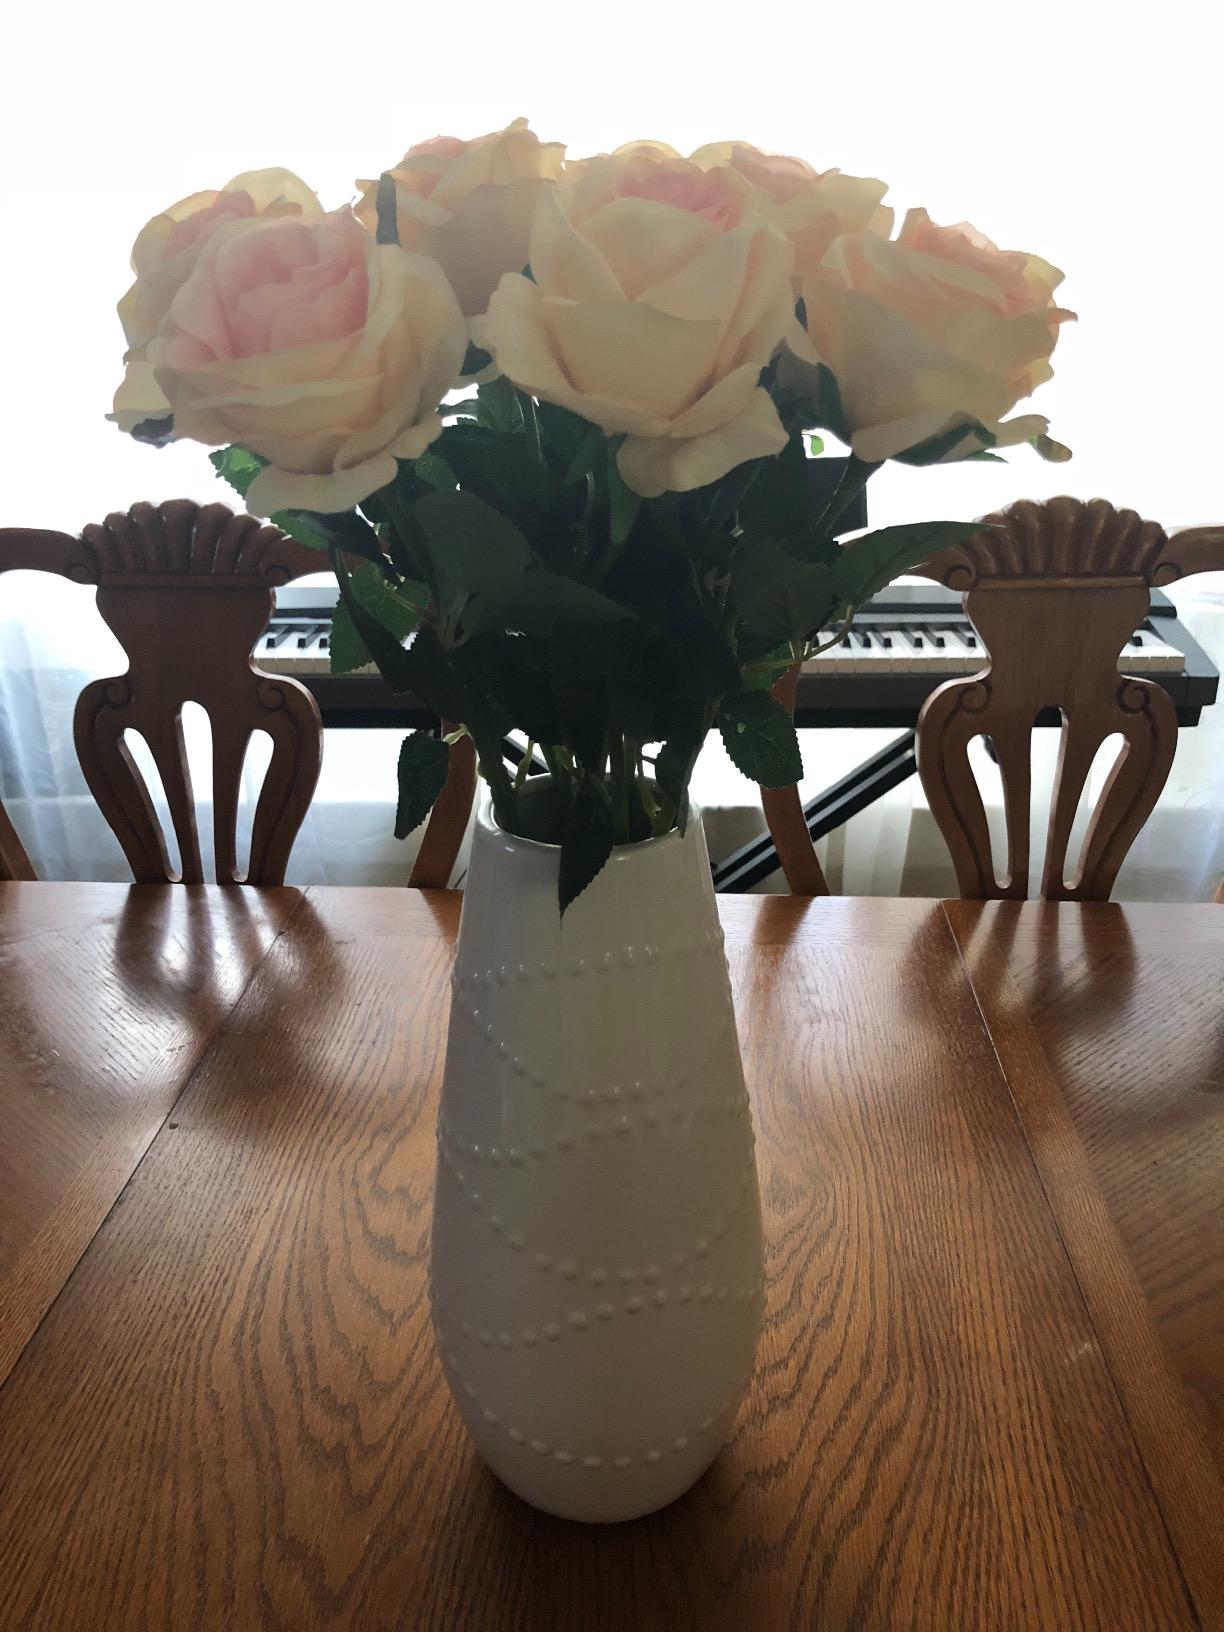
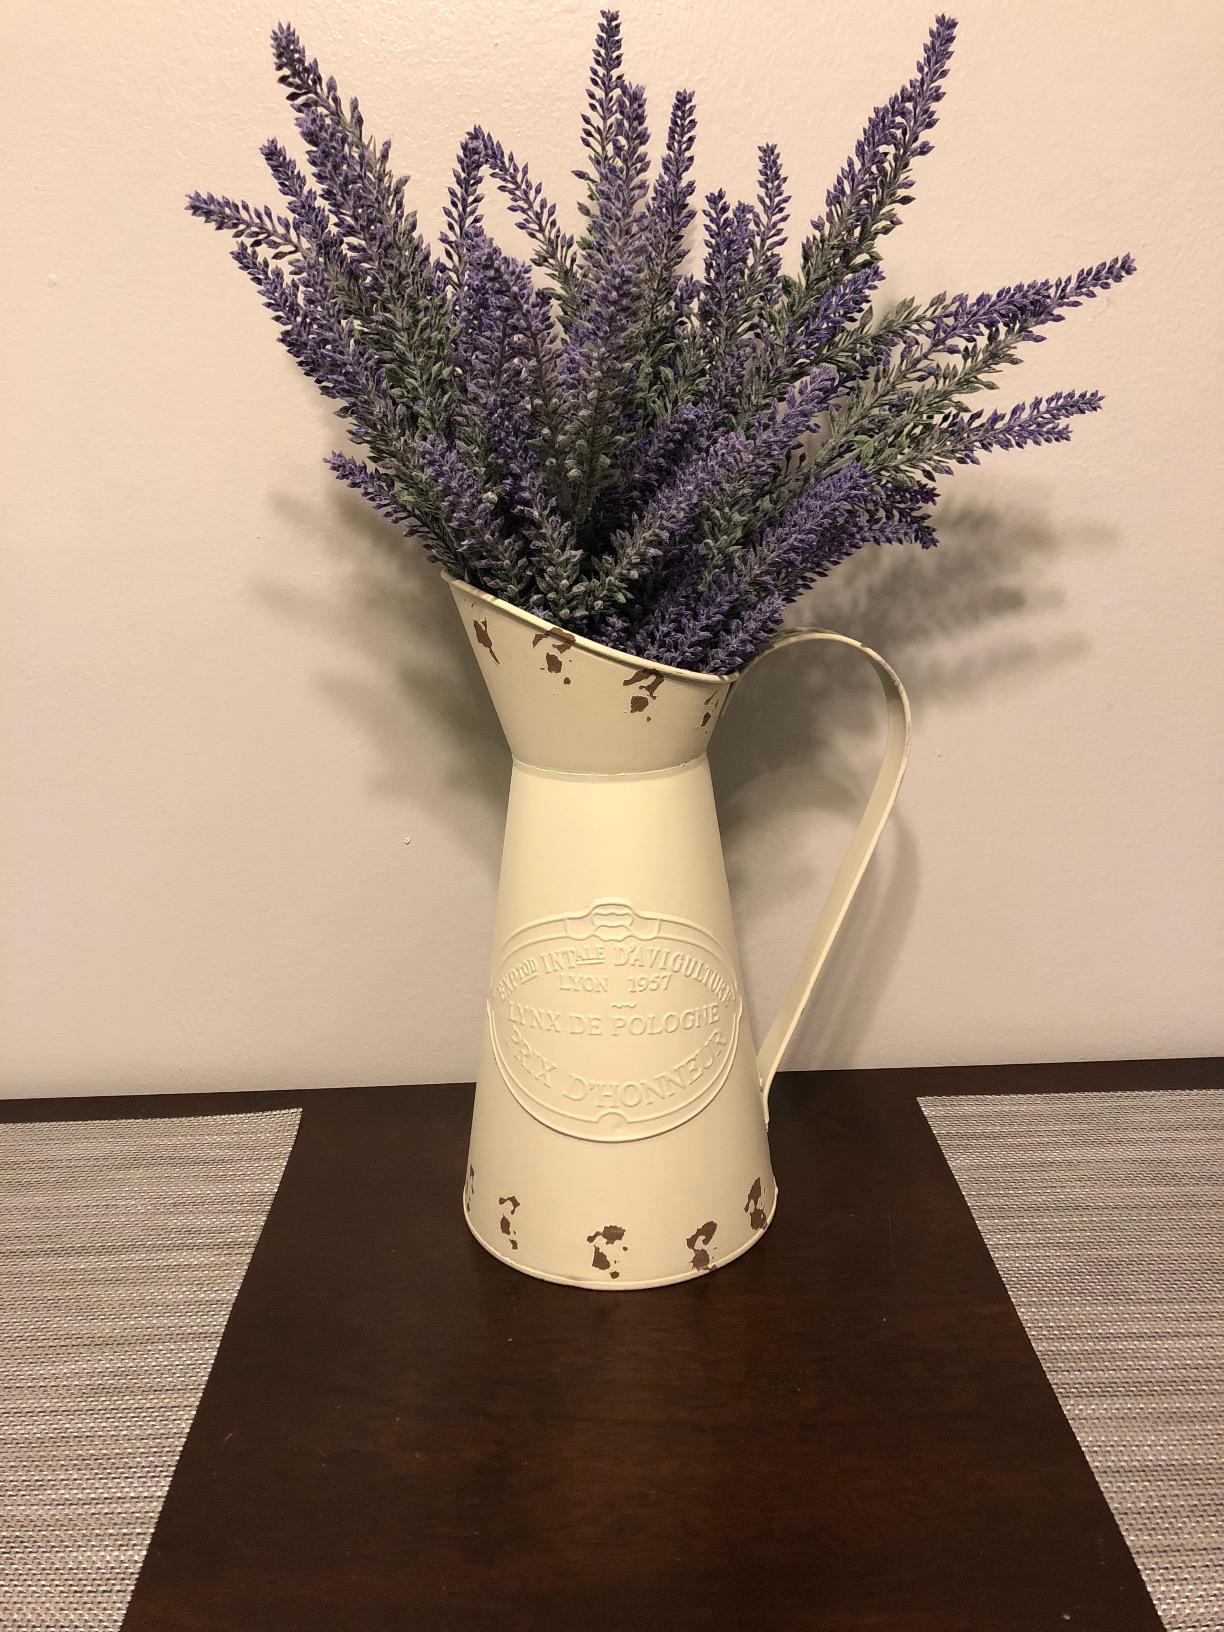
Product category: vase
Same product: no